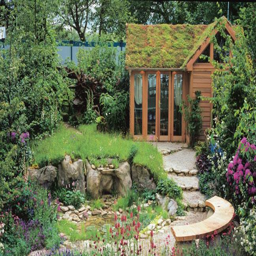
photo of a garden design from show